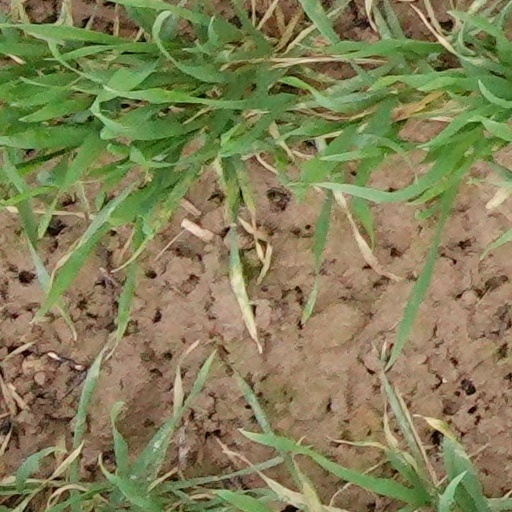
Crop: wheat